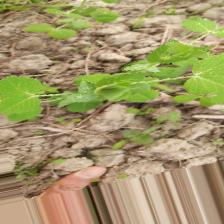
Label: Normal